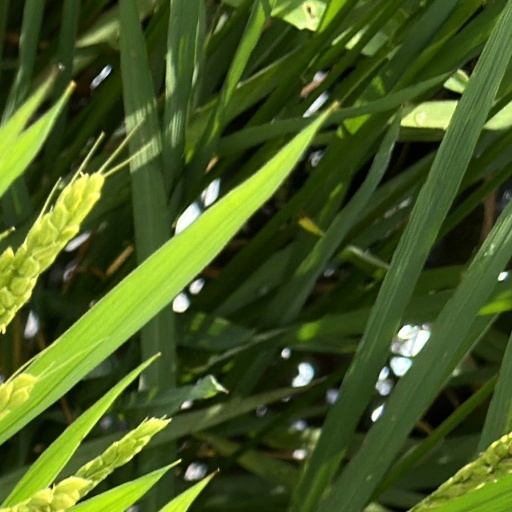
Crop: rice